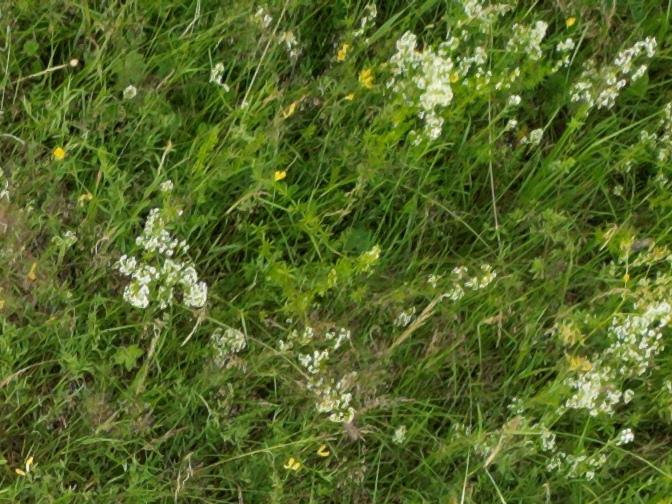
Flowers visible: yarrow flowers, yarrow flowers, yarrow flowers, yarrow flowers, yarrow flowers